Stele (Kurtág)

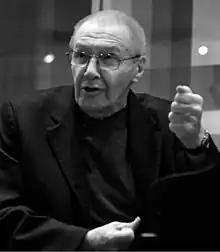
Kurtág in 2014 by Lenke Szilágyi

Stele, Op. 33, sometimes also stylised in Greek capitals as, is a composition for orchestra by Hungarian composer György Kurtág. It was completed in 1994.